Mustang Heritage Foundation

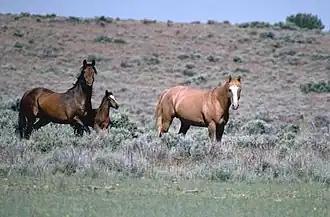
Wild mustangs

In 2001, the Mustang Heritage Foundation was established aiming to help the BLM find homes for mustangs and burros collected from the wild and to minimize the amount of time these animals have to remain in holding facilities. The organization has facilitated the adoption of thousands of animals.